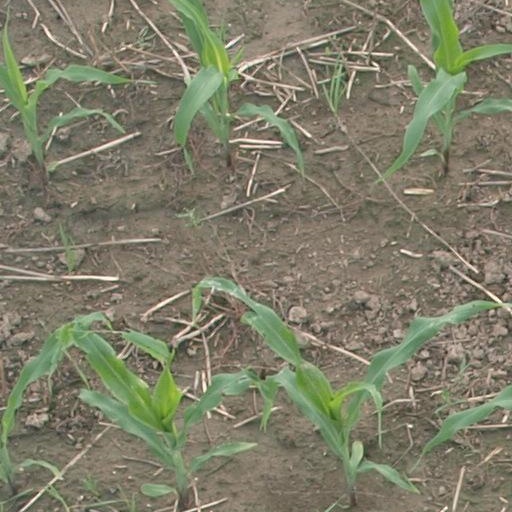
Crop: maize; corn